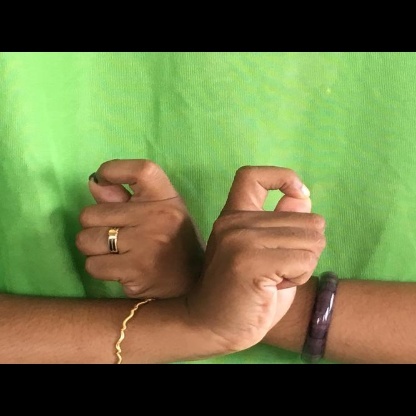
Mudra: Berunda